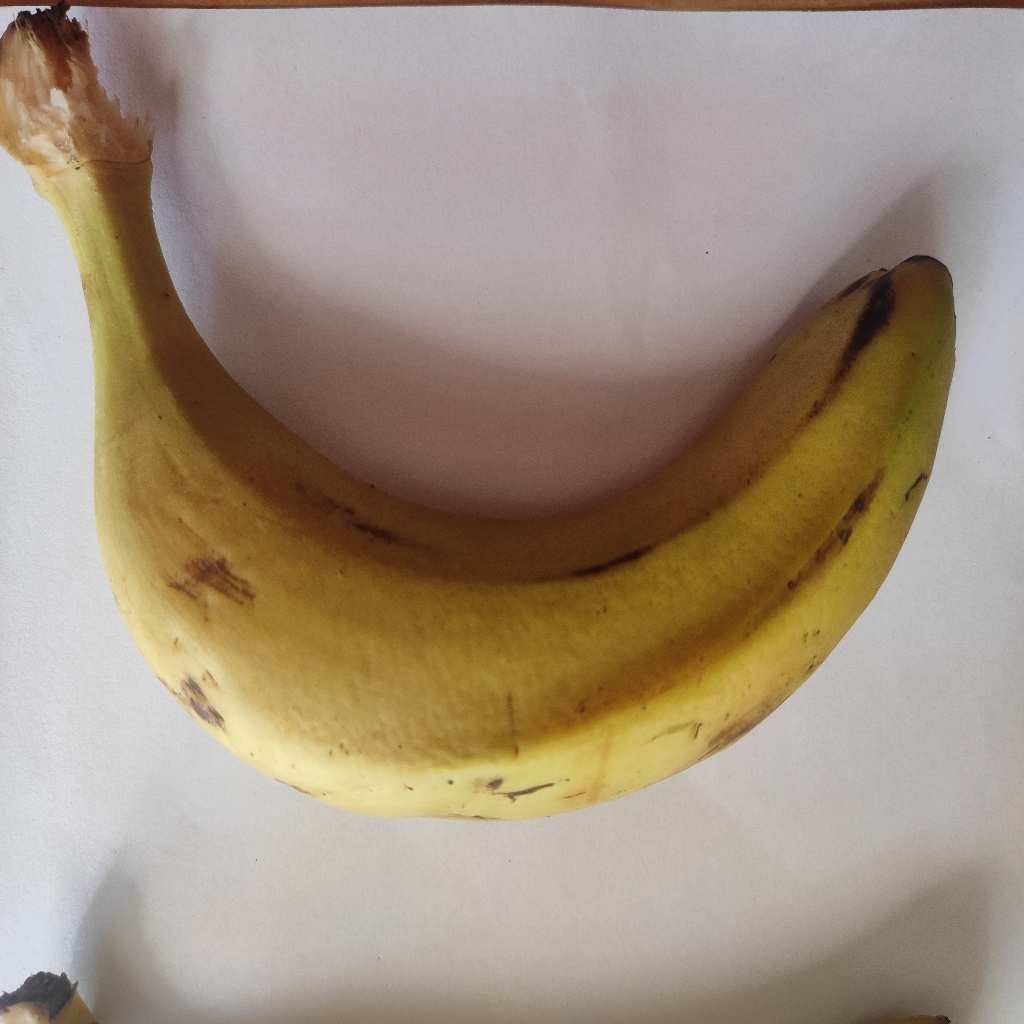
Crop: banana
Quality class: Class_A